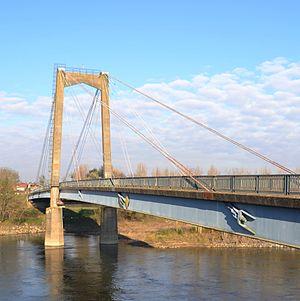
Le Pont de Saint-Florent-le-Vieil est un pont routier à haubans permettant de traverser la Loire entre Saint-Florent-le-Vieil et l'île Batailleuse. Avec le Pont de Varades, ils permettent de rejoindre Saint-Florent-le-Vieil à Varades, dans les Pays de la Loire en France.
Cette liste des ponts les plus longs de France présente une liste de ponts de France possédant une portée supérieure à 100 mètres ou une longueur totale supérieure à 500 mètres.
Cette page présente la liste des ponts du département français de Maine-et-Loire.